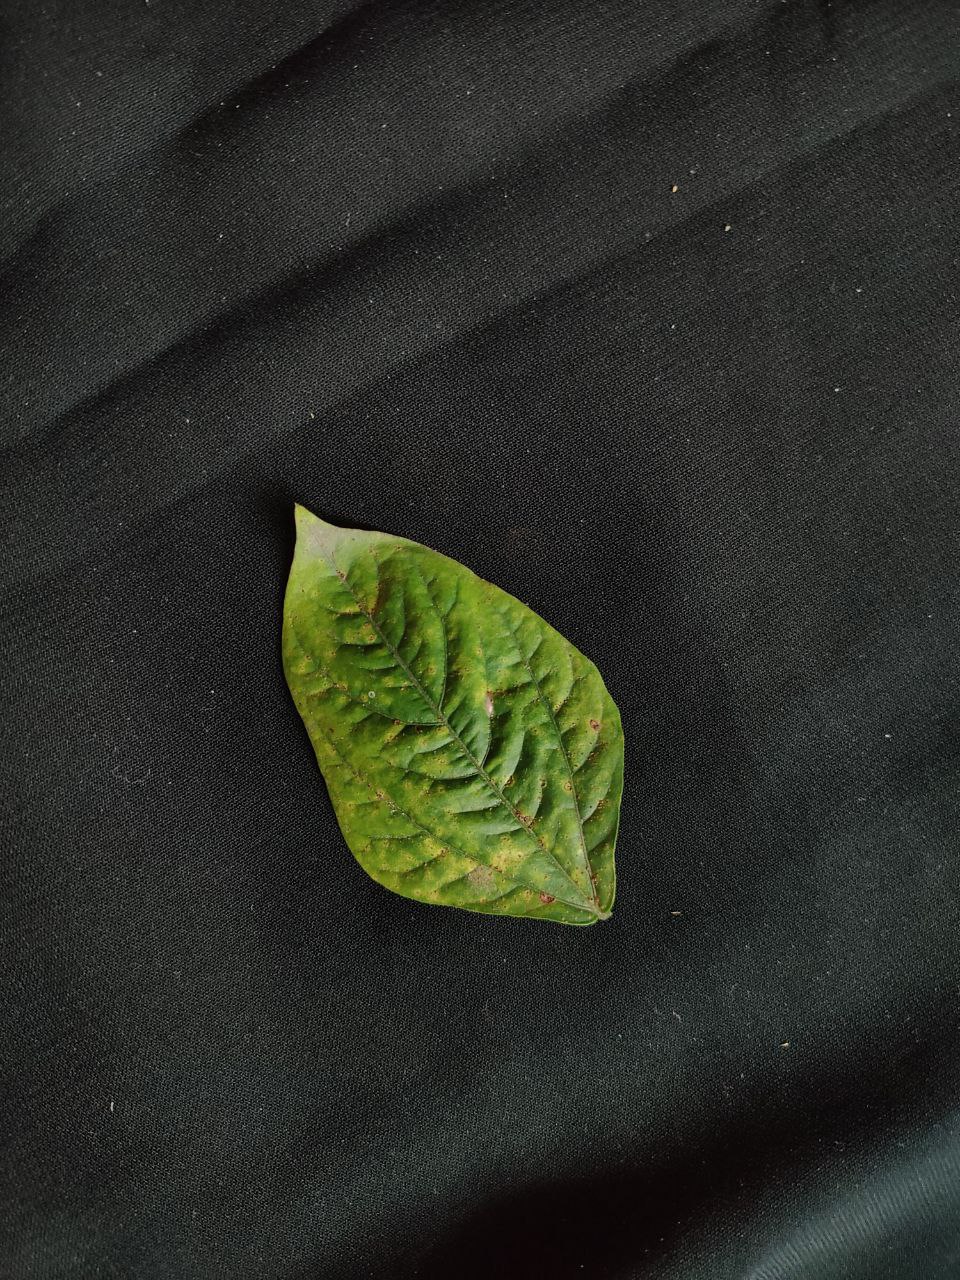
Crop: cowpea
Leaf condition: Septoria leaf spot